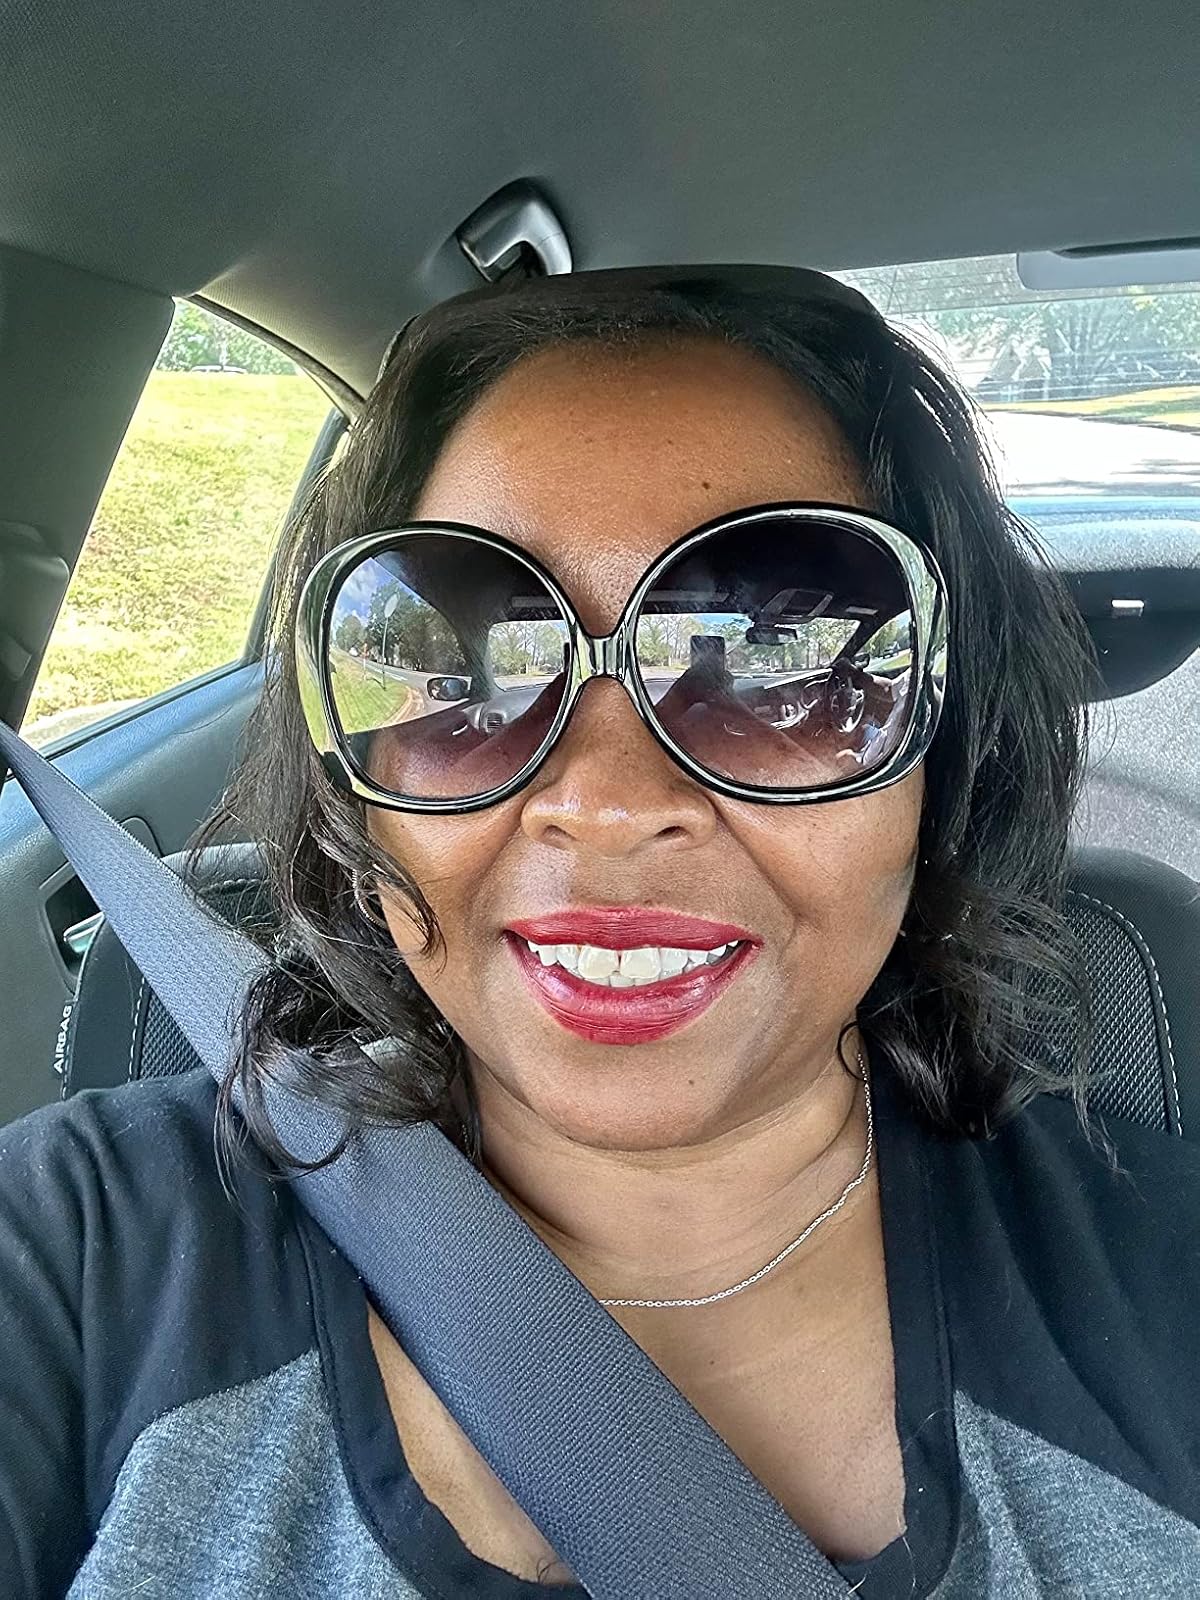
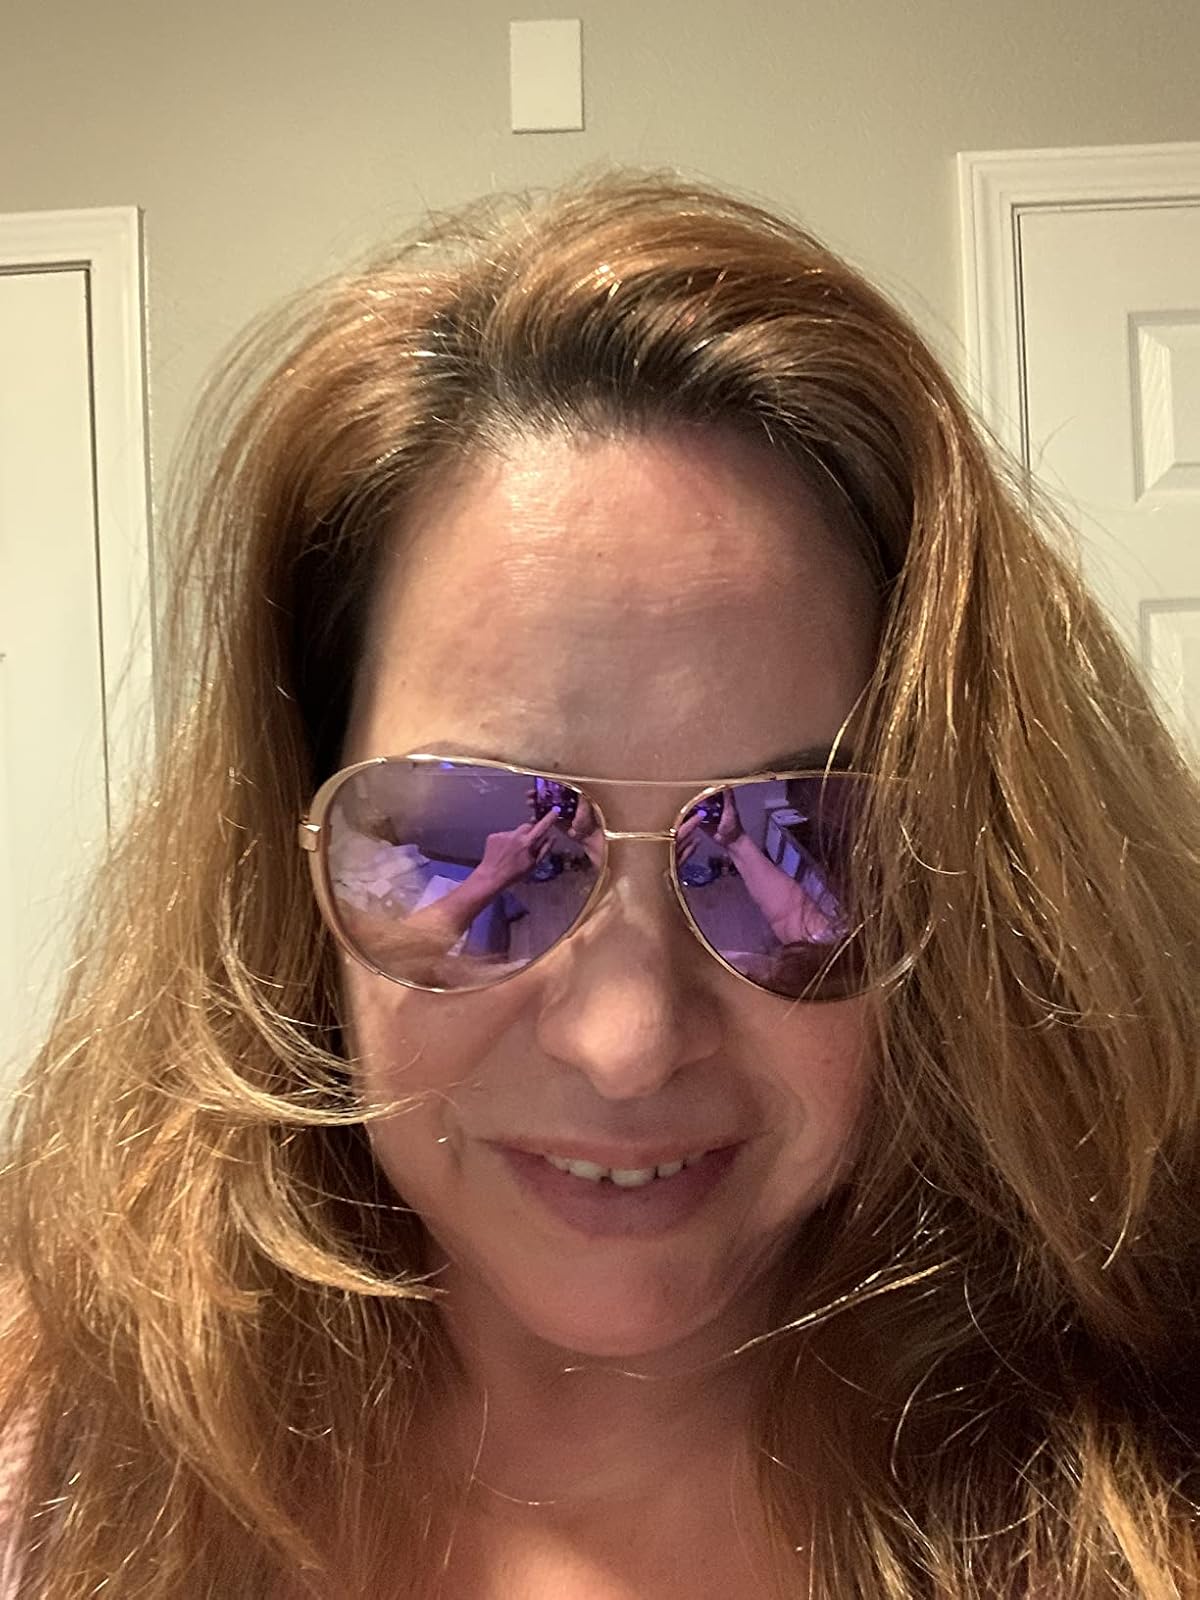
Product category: accessories_sunglasses
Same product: no